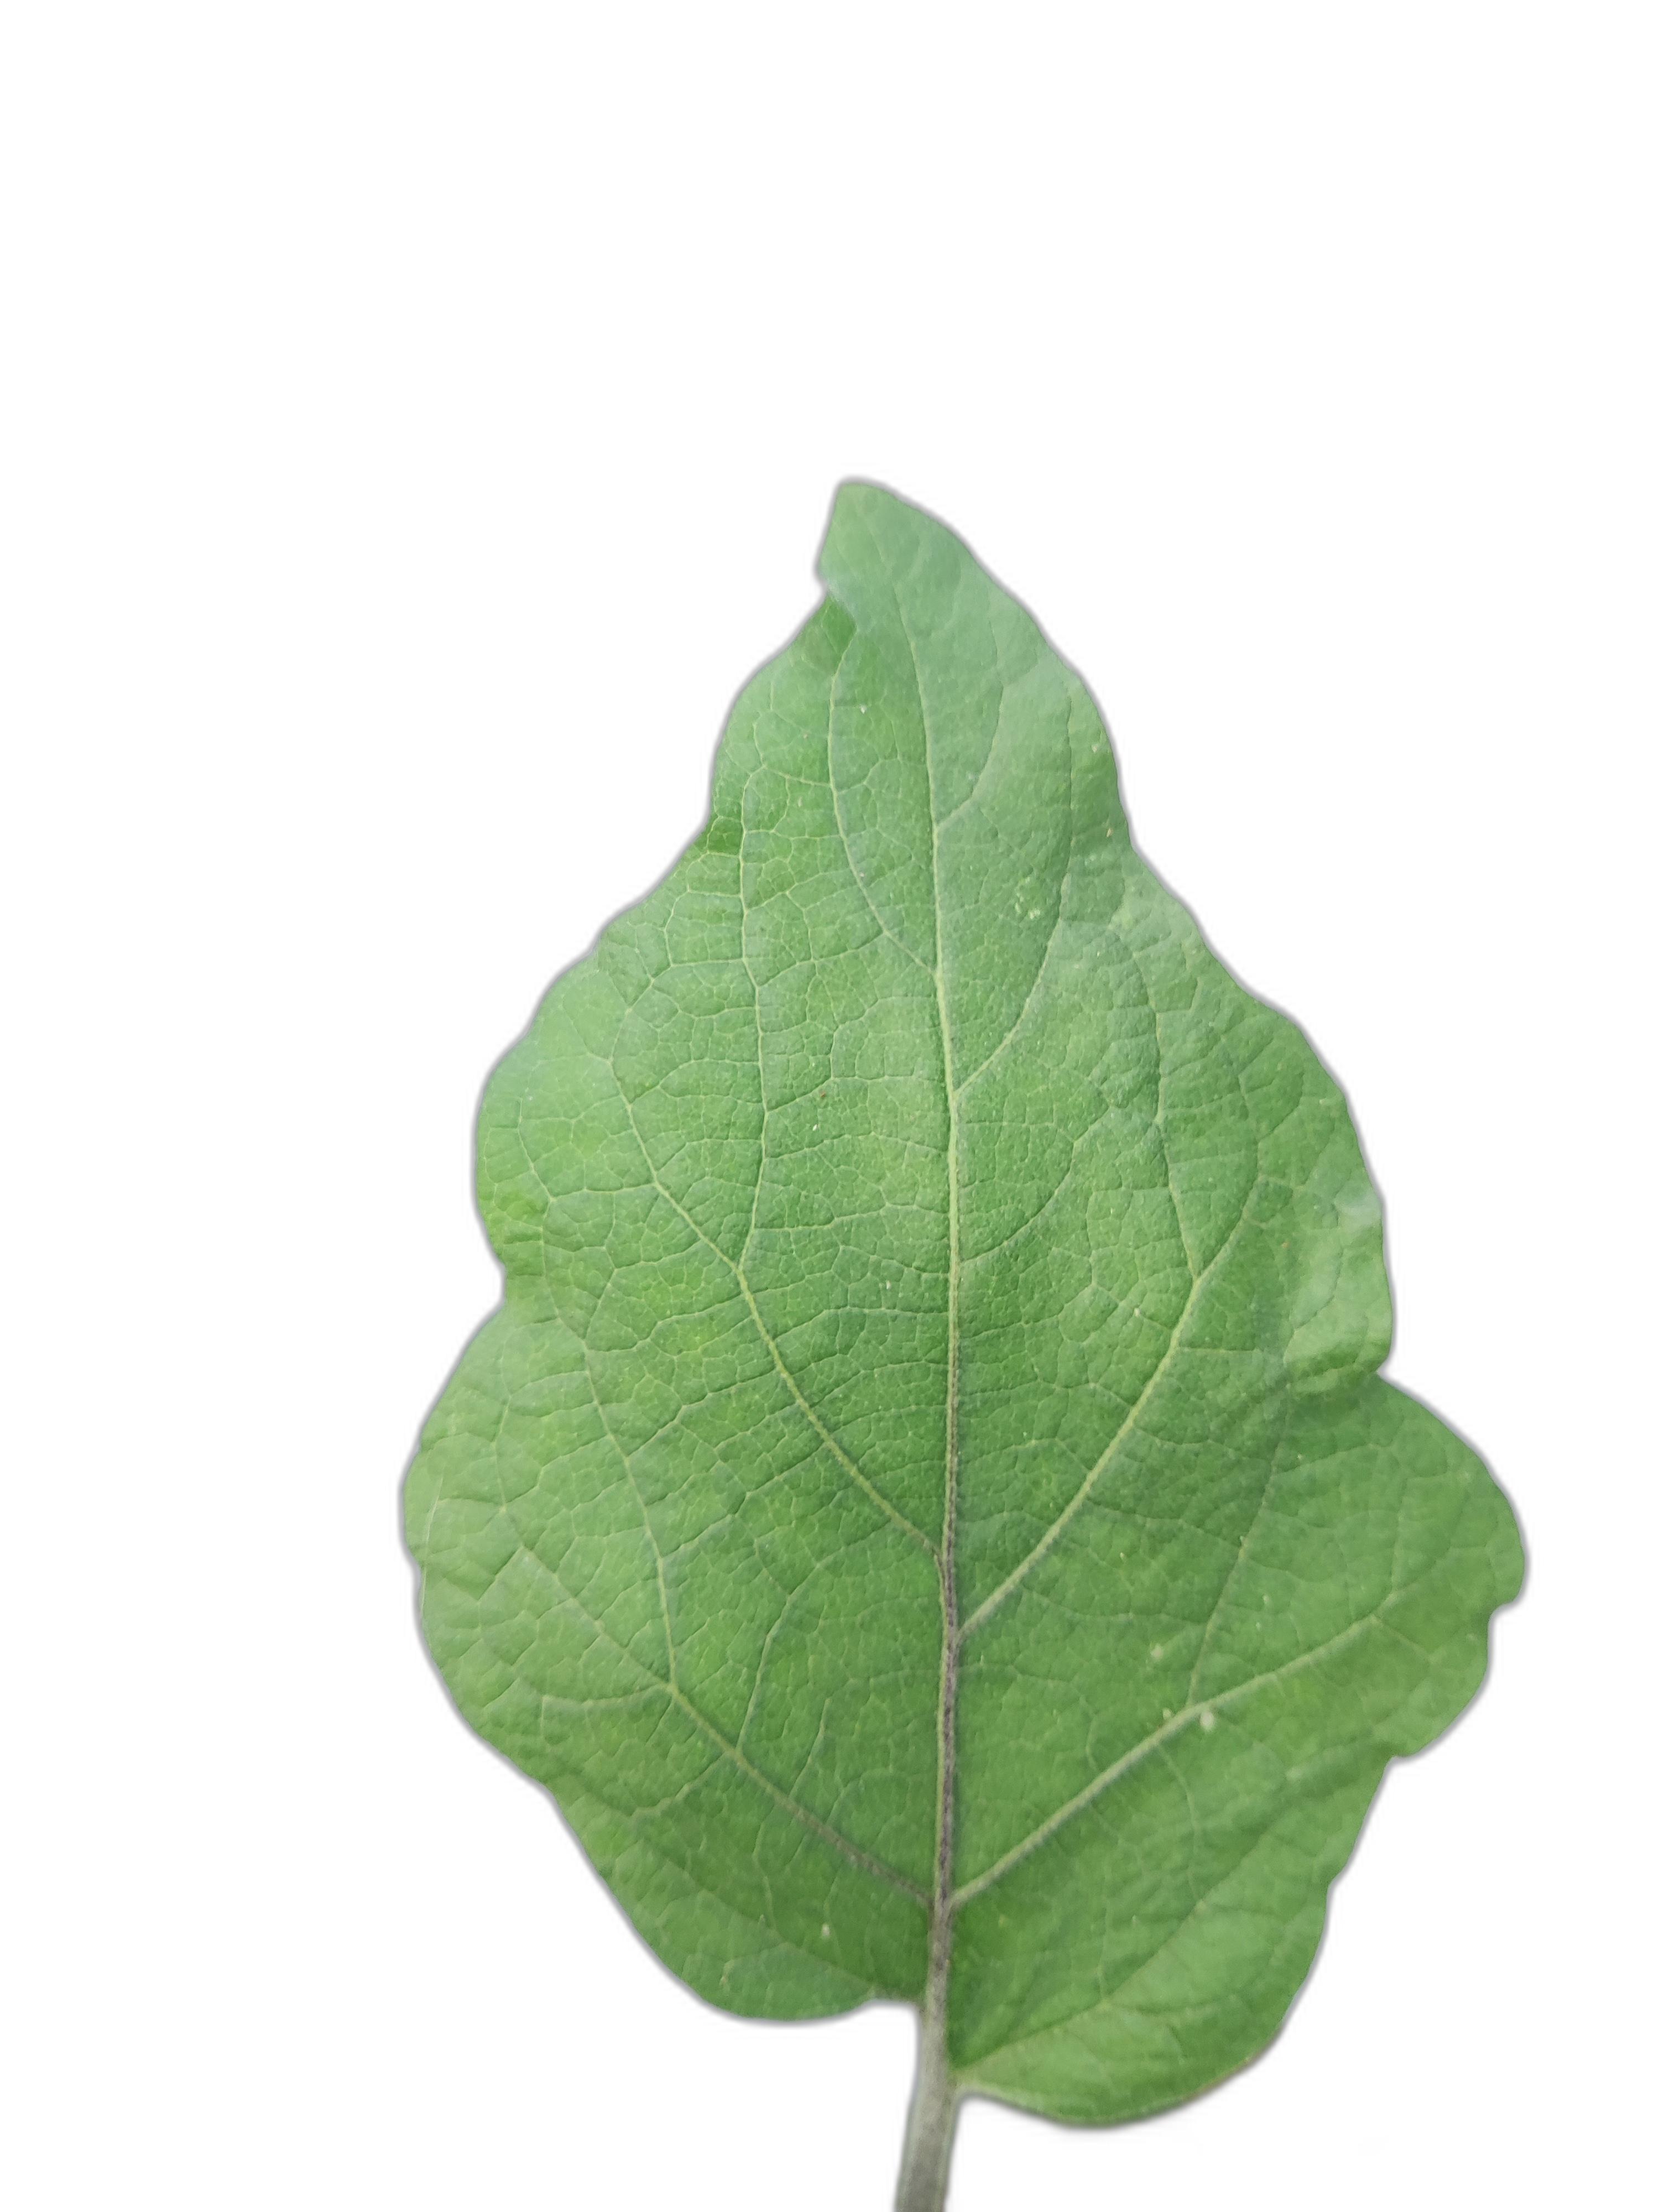
Label: Healthy Leaf